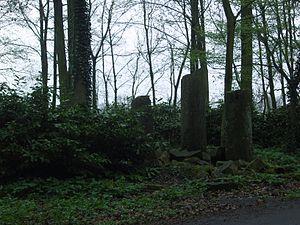
Vestiges de l'Abbaye d'Anchin à pecquencourt
L'abbaye Saint-Sauveur d'Anchin est une abbaye bénédictine fondée en 1079 sur la commune de Pecquencourt, dans le département du Nord en France. Important foyer culturel du XIᵉ siècle au XIIIᵉ siècle, ce monastère produit de nombreux manuscrits et chartes. En 1568, l'abbaye fonde le collège d'Anchin, le plus grand collège de l'université de Douai. L'abbaye est supprimée à la Révolution et démolie en 1792.